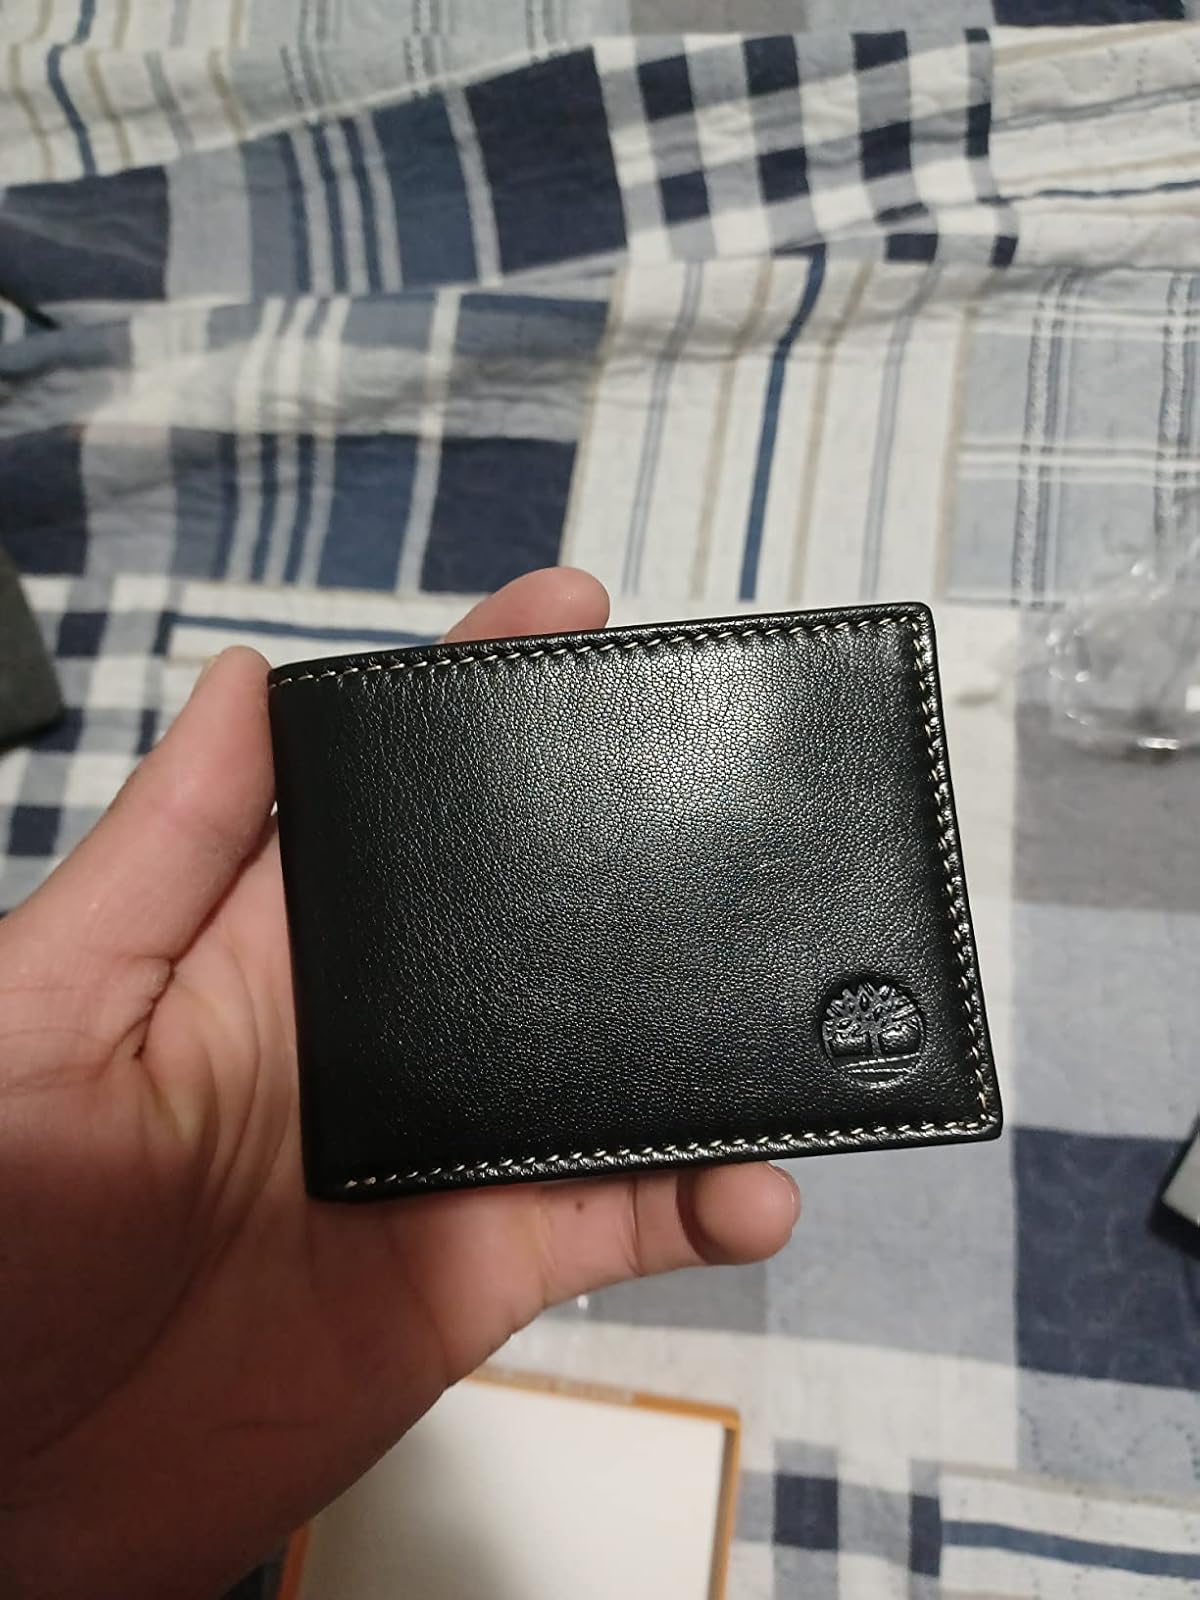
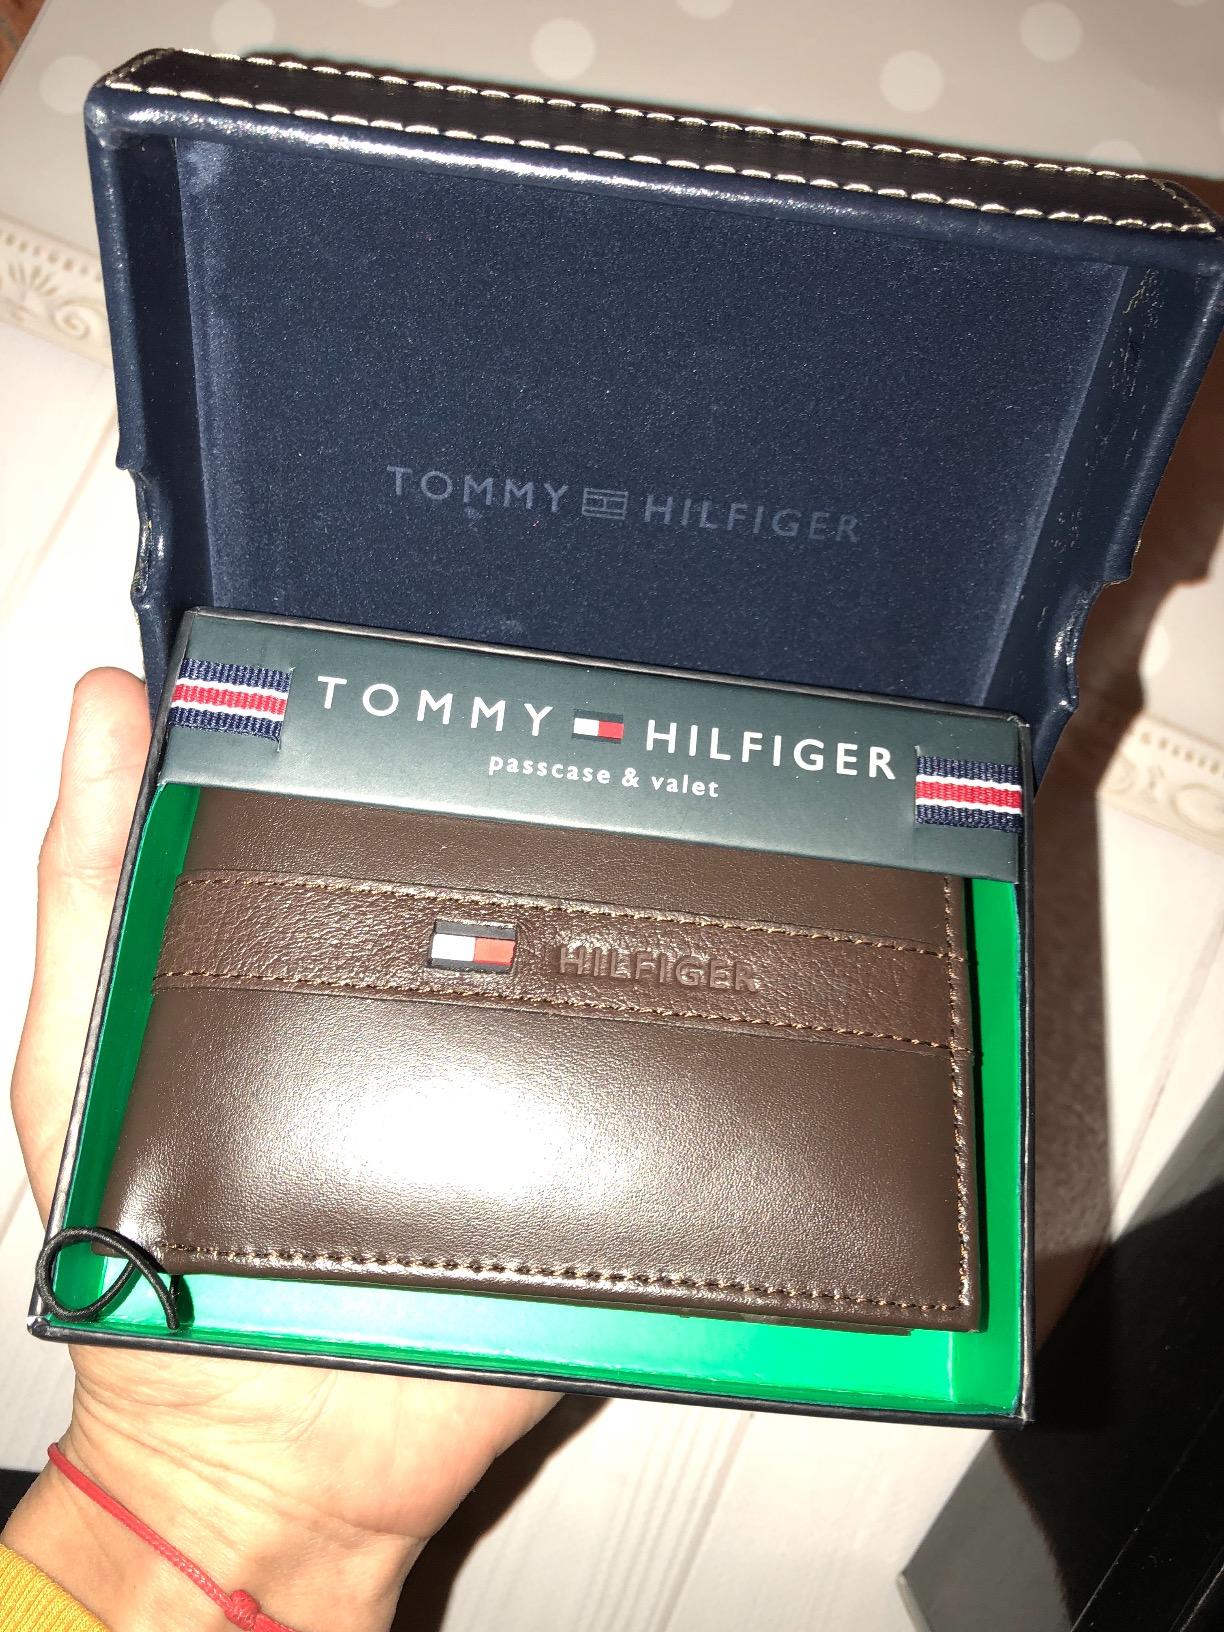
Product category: accessories_wallet
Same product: no